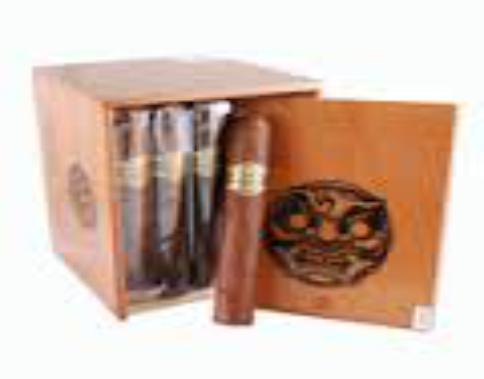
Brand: Aroma de San Andres
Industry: Necessities